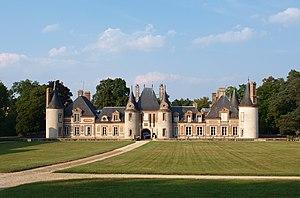
Grandchamp (Yonne, France)
Grandchamp est une ancienne commune française, située dans le département de l'Yonne en région Bourgogne-Franche-Comté, devenue, le 1ᵉʳ janvier 2016, une commune déléguée de la commune nouvelle de Charny-Orée-de-Puisaye.